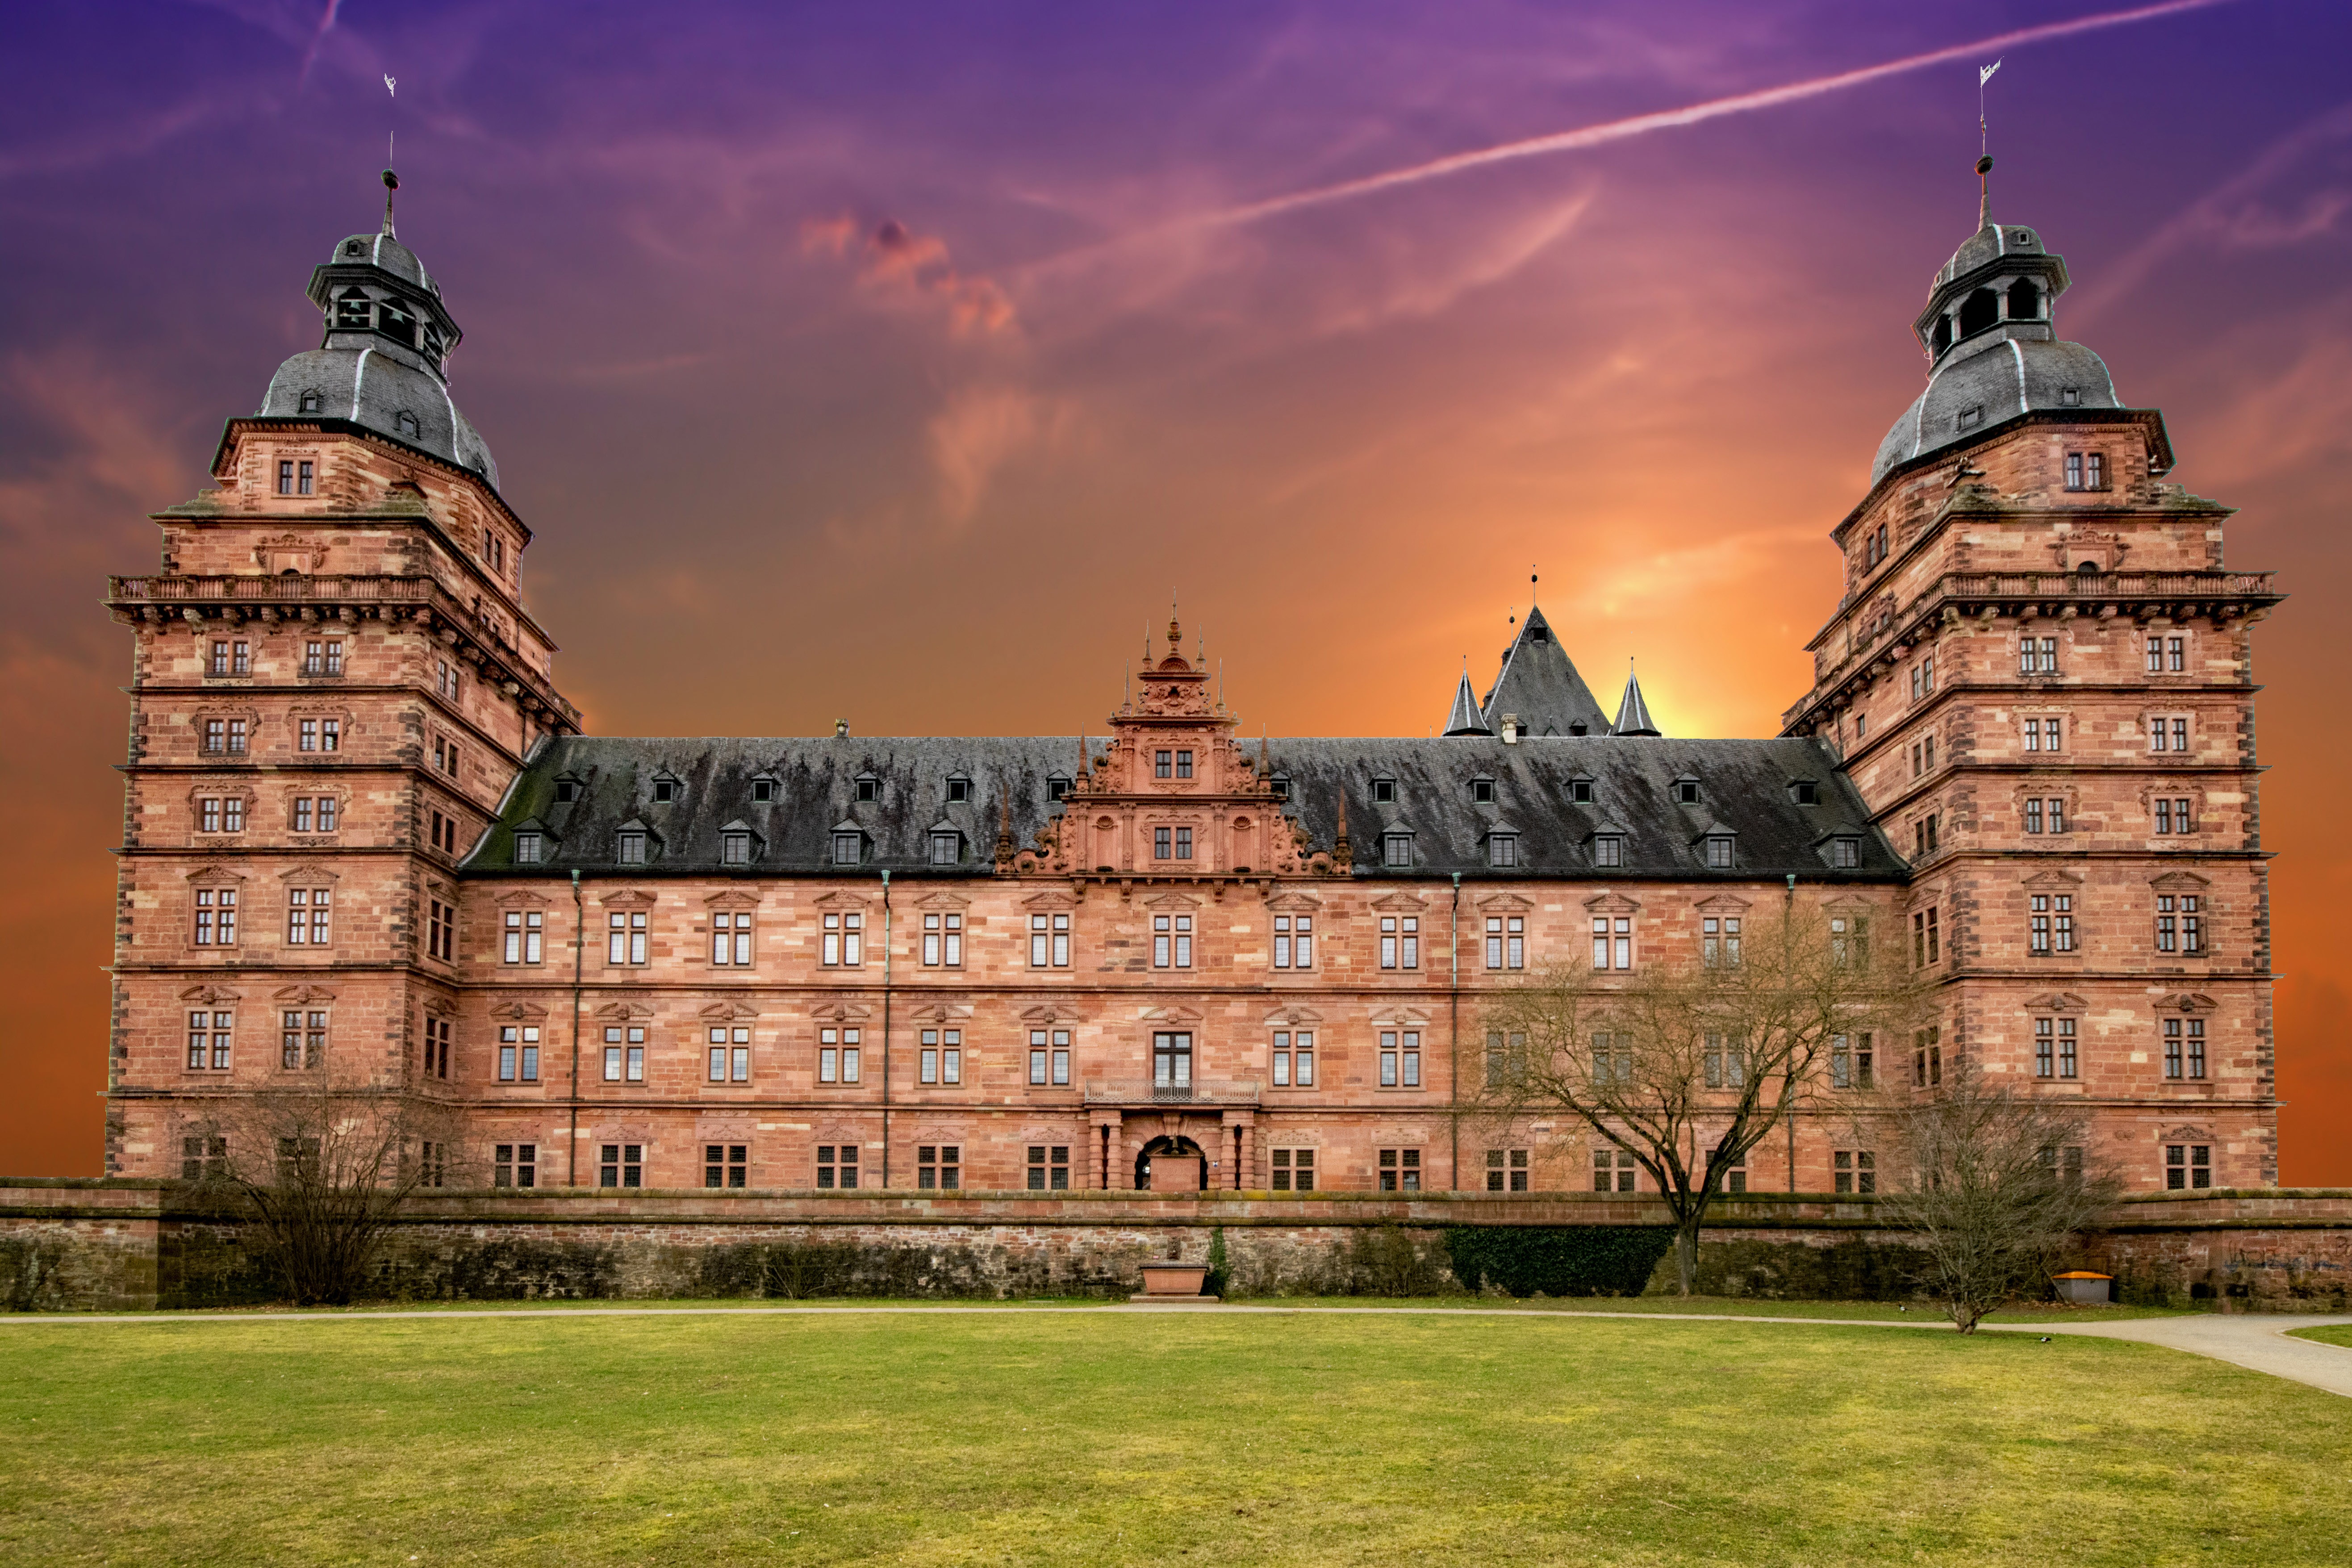
building, chateau, palace, cityscape, tower, castle, landmark, places of interest, old town, germany, bavaria, estate, stately home, aschaffenburg, lower franconia, closed johannisburg